Jauch family

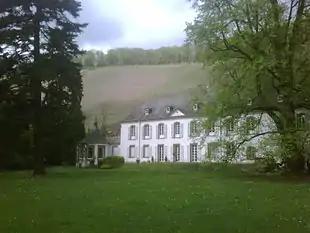

The plantation Armenia Lorena and other coffee plantations of the Jauch nearby San Rafael Pie de la Cuesta in Guatemala were under severe pressure of the US government seized by the Guatemalan government in the Second World War and expropriated without compensation in 1953.